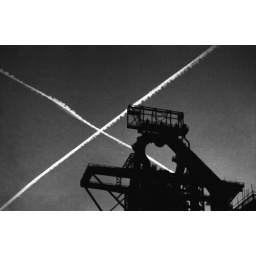
Shot on film in BW with a red filter. Developed at home and scanned.